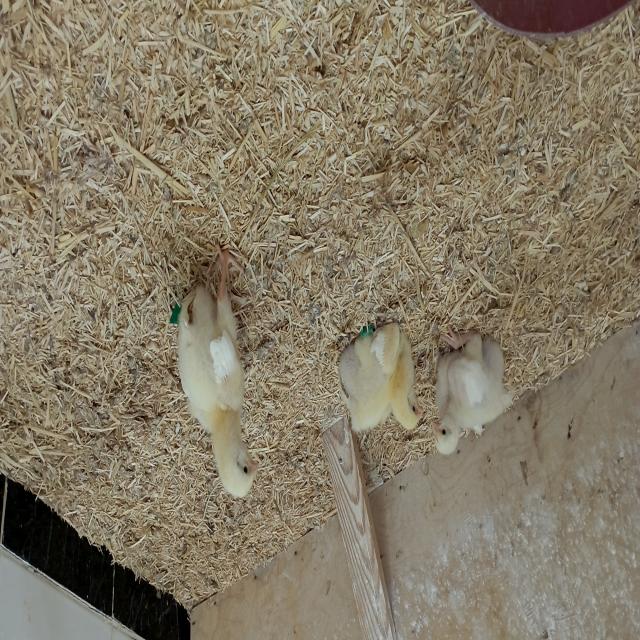
Weight: 183 g